Clair Omar Musser

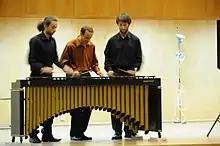
Musser marimba

Following World War II, Musser left the Deagan Company to start his own firm, Musser Marimbas. In addition to marimbas, the company made vibraphones, xylophones, glockenspiels and chimes. Business acumen was not one of Musser's strengths, and the company was sold to Lyons Band Instrument Manufacturers in 1956. The Musser company was sold to Ludwig Drum company in 1965; the latter was sold to Selmer in 1981. Musser's design work, from the bars to the frame, helped to refine and standardize the marimba, although Keiko Abe and Yamaha are largely responsible for the concert marimba as we know it today.